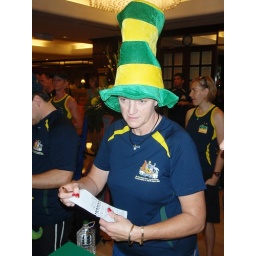
Kim: our cat in the hat